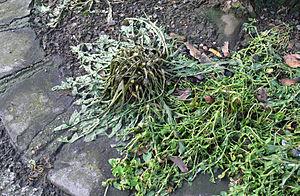
Désherbage thermique, (48 h après l'opération) au pieds d'arbres urbains (Lille, France), comme alternative aux désherbants (une autre alternative aurait été de laisser pousser les végétaux aux pieds des arbres, avec une coupe 1 à 2 fois l'an).
Le désherbage thermique, ou pyrodésherbage, est une technique de désherbage qui fait appel à la chaleur pour tuer les plantes indésirables par choc thermique. Cette technique fait partie des méthodes de lutte physique en protection des cultures. Elle permet de réduire ou d'éviter le recours aux herbicides.